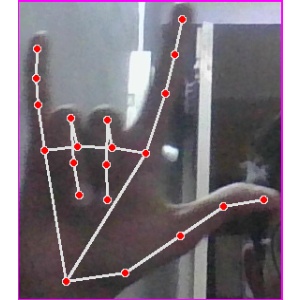
अक्षर: व